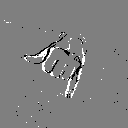
ASL letter: j